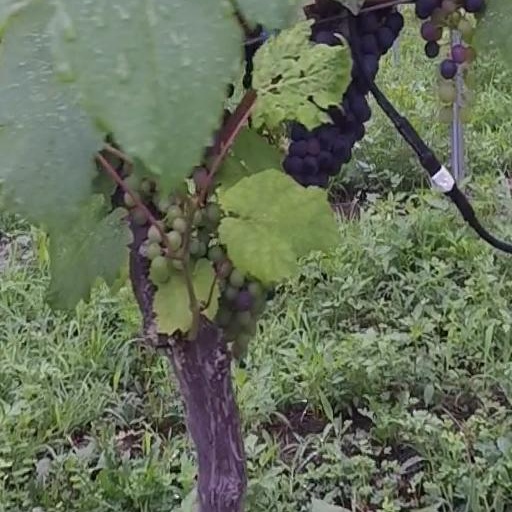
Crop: grape